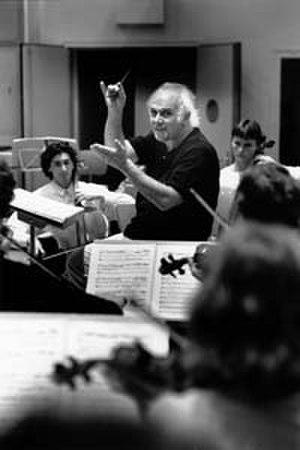
Michel-Richard de Lalande est un musicien français qui a composé, pour le roi Louis XIV, essentiellement de la musique religieuse mais aussi des divertissements, des pastorales et des ballets.
Michel Corboz, né à Marsens le 14 février 1934, est un musicien, chef de chœur, chef d'orchestre et enseignant fribourgeois.
Le festival les Nuits de la Citadelle est l'événement important du paysage culturel sisteronais et des Alpes provençales. Depuis plus de cinquante ans, le théâtre de verdure de la Citadelle, créé en 1928, accueille chaque année des spectacles de théâtre, danse ou musique.